Kissed

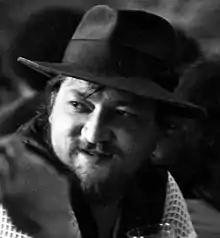
The 1974 film "Effi Briest", directed by Rainer Werner Fassbinder ("pictured"), was an influence on Stopkewich's symbolic use of white light in "Kissed"

The display of light and darkness in "Kissed" was meant to be symbolic by Stopkewich, who was influenced by Gowdy's description of Sandra's sexual acts as "being like being burned by a white light". Since necrophilia is usually seen as a morbid subject, Stopkewich tried to subvert this perception by making Sandra "a child of light (and by association) of goodness". The director said: "We used burns to white whenever Sandra touches death to play against the idea of a cold so deep it is seen as a white light". The whiteness was also influenced by and a homage to German Rainer Werner Fassbinder's 1974 film "Effi Briest", in which blinding fades to white denote the protagonist's desire to be free from the constraints of social status. Sandra's necrophile acts are the moments in which fog filters are used to create a "spirit-filled glow or 'aura' around the characters" that "intensify the lyrical, dream-like quality of 'crossing over'", as described by Paakspuu. Lee Parpart argued that the use of fog filters, halo effects, beloweye-line shots, and the white light made "Kissed" into a film that "sells its blood-loving lead character as a sensitive figure whose stated motivation for sleeping with dead bodies ... becomes all the more believable and acceptable because she is lit and shot in a way that lends her a kind of otherworldly beauty and innocence".